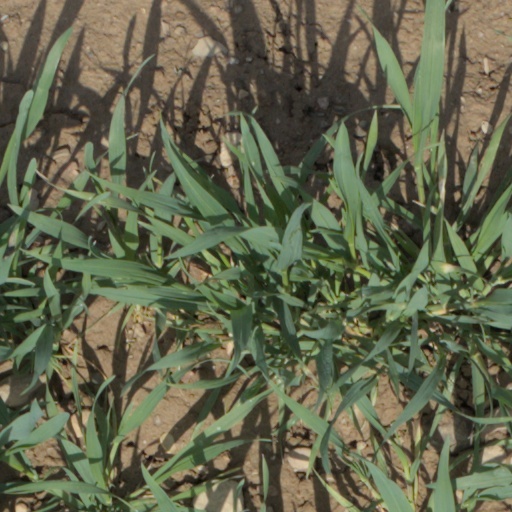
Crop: wheat